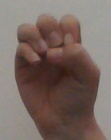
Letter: ha